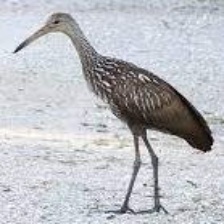
Species: LIMPKIN
Scientific name: ARAMUS GUARAUNA